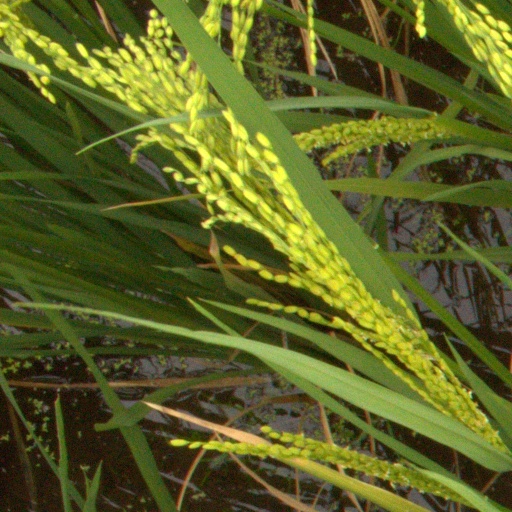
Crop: rice